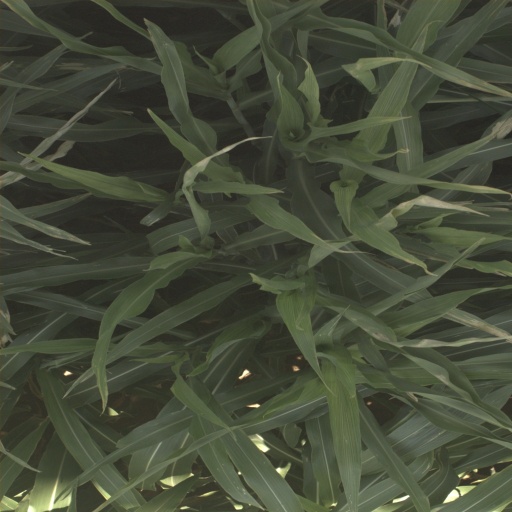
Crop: sorghum